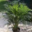
Label: palm_tree